Julia Antolak

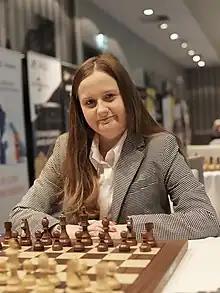
Julia Antolak in 2021

Julia Antolak (born 22 February 2000) is a Polish chess Woman Grandmaster (WGM) (2021).